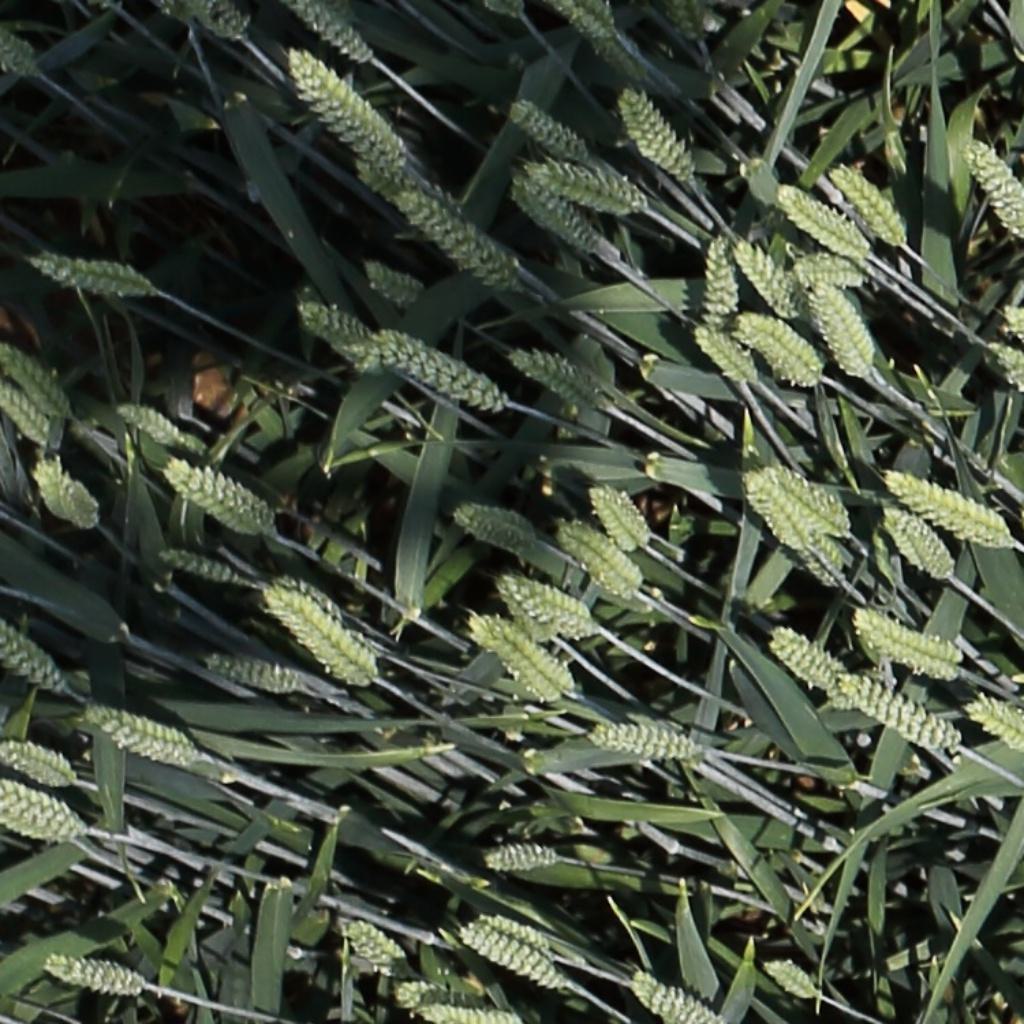
Country: Switzerland
Location: Usask
Wheat development stage: Filling